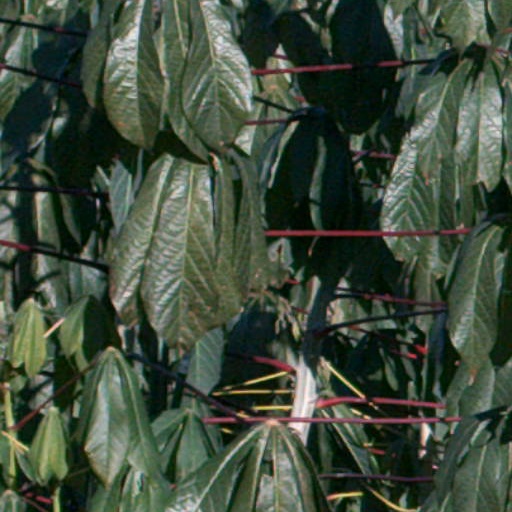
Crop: cassava